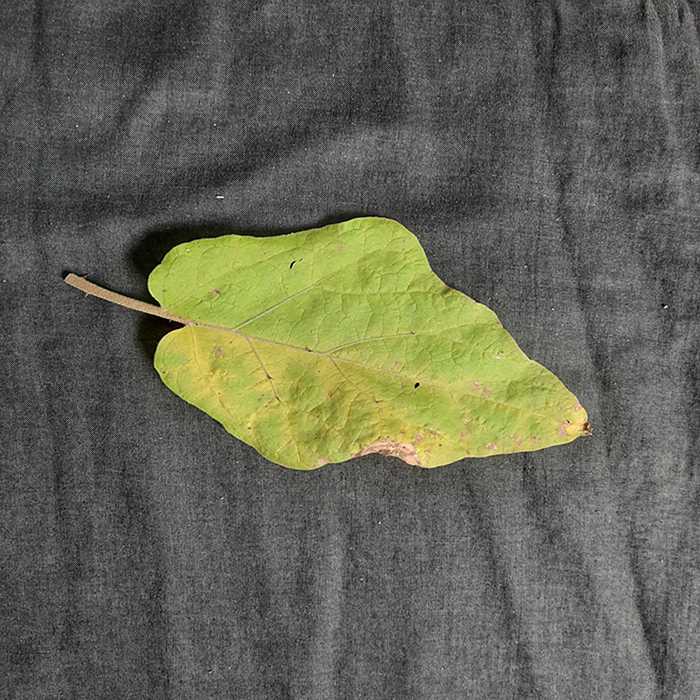
Plant: Eggplant
Label: Eggplant verticillium wilt